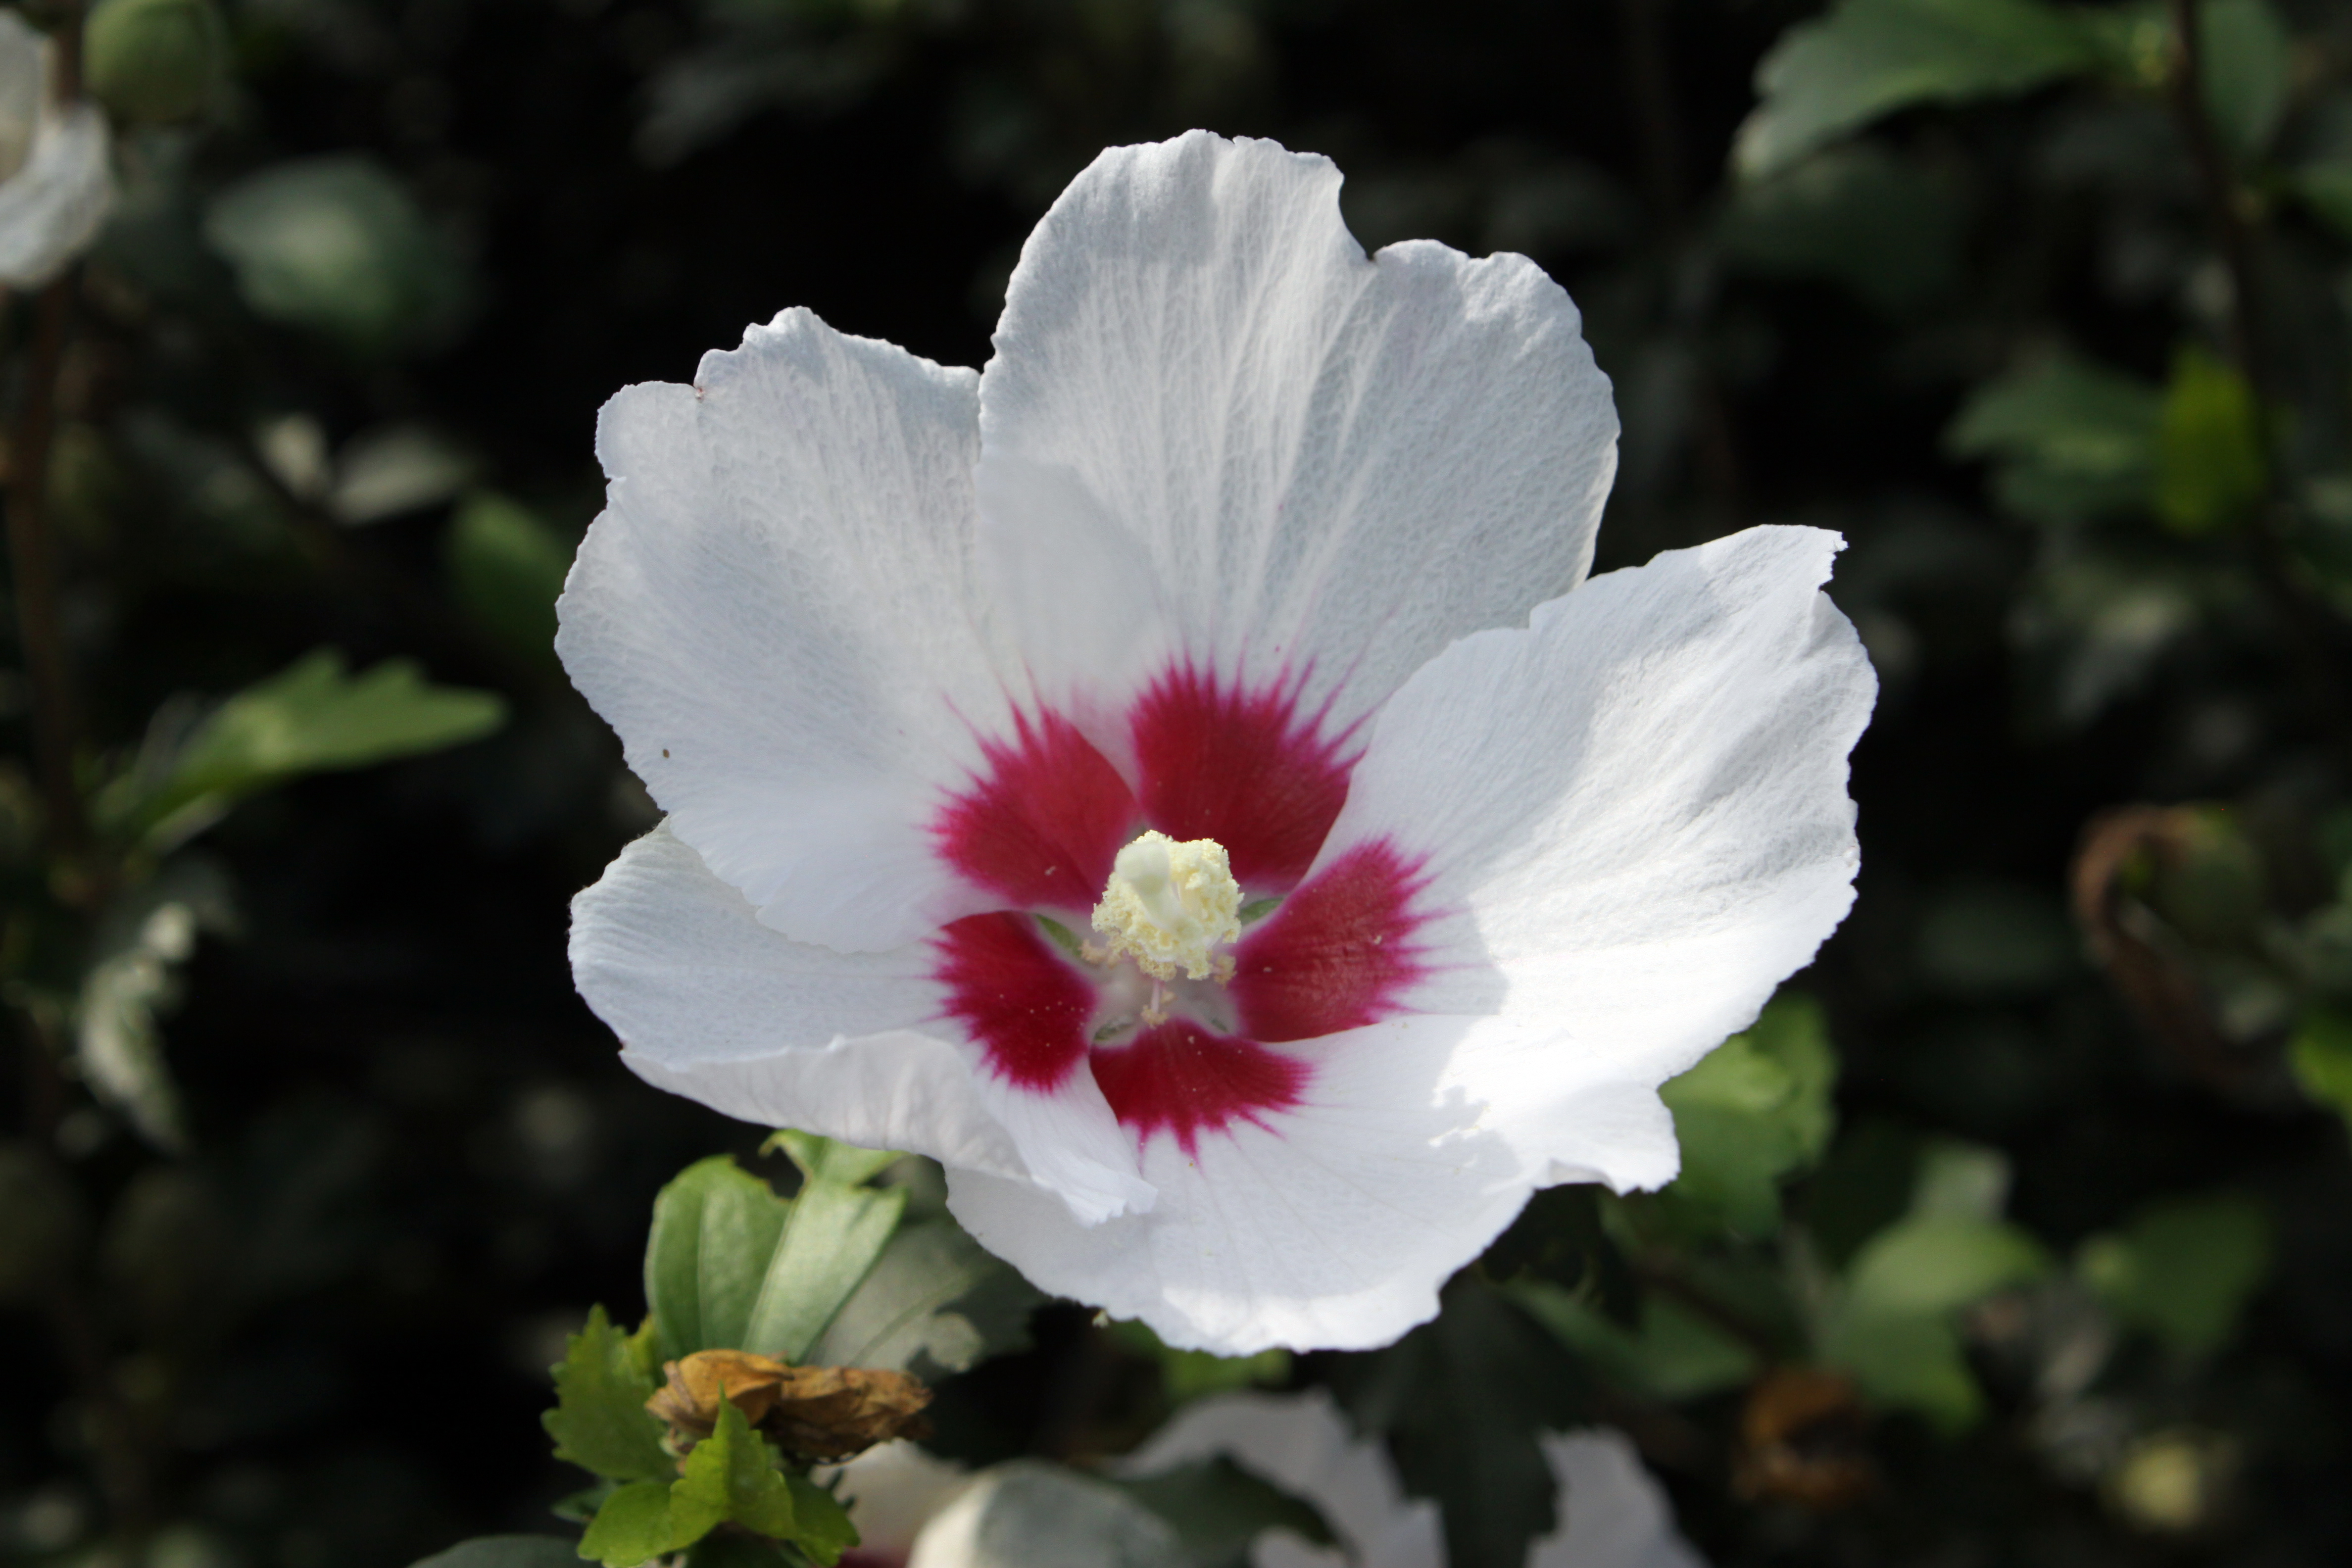
rose, sharon, white, red, flower, summer, korea, chrysanthemum, flowering plant, petal, plant, hibiscus, botany, pink, malvales, chinese hibiscus, Swamp Rose mallow, mallow family, wildflower, herbaceous plant, annual plant, hollyhocks, perennial plant